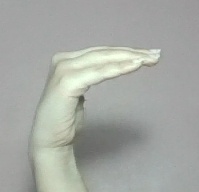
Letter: haa